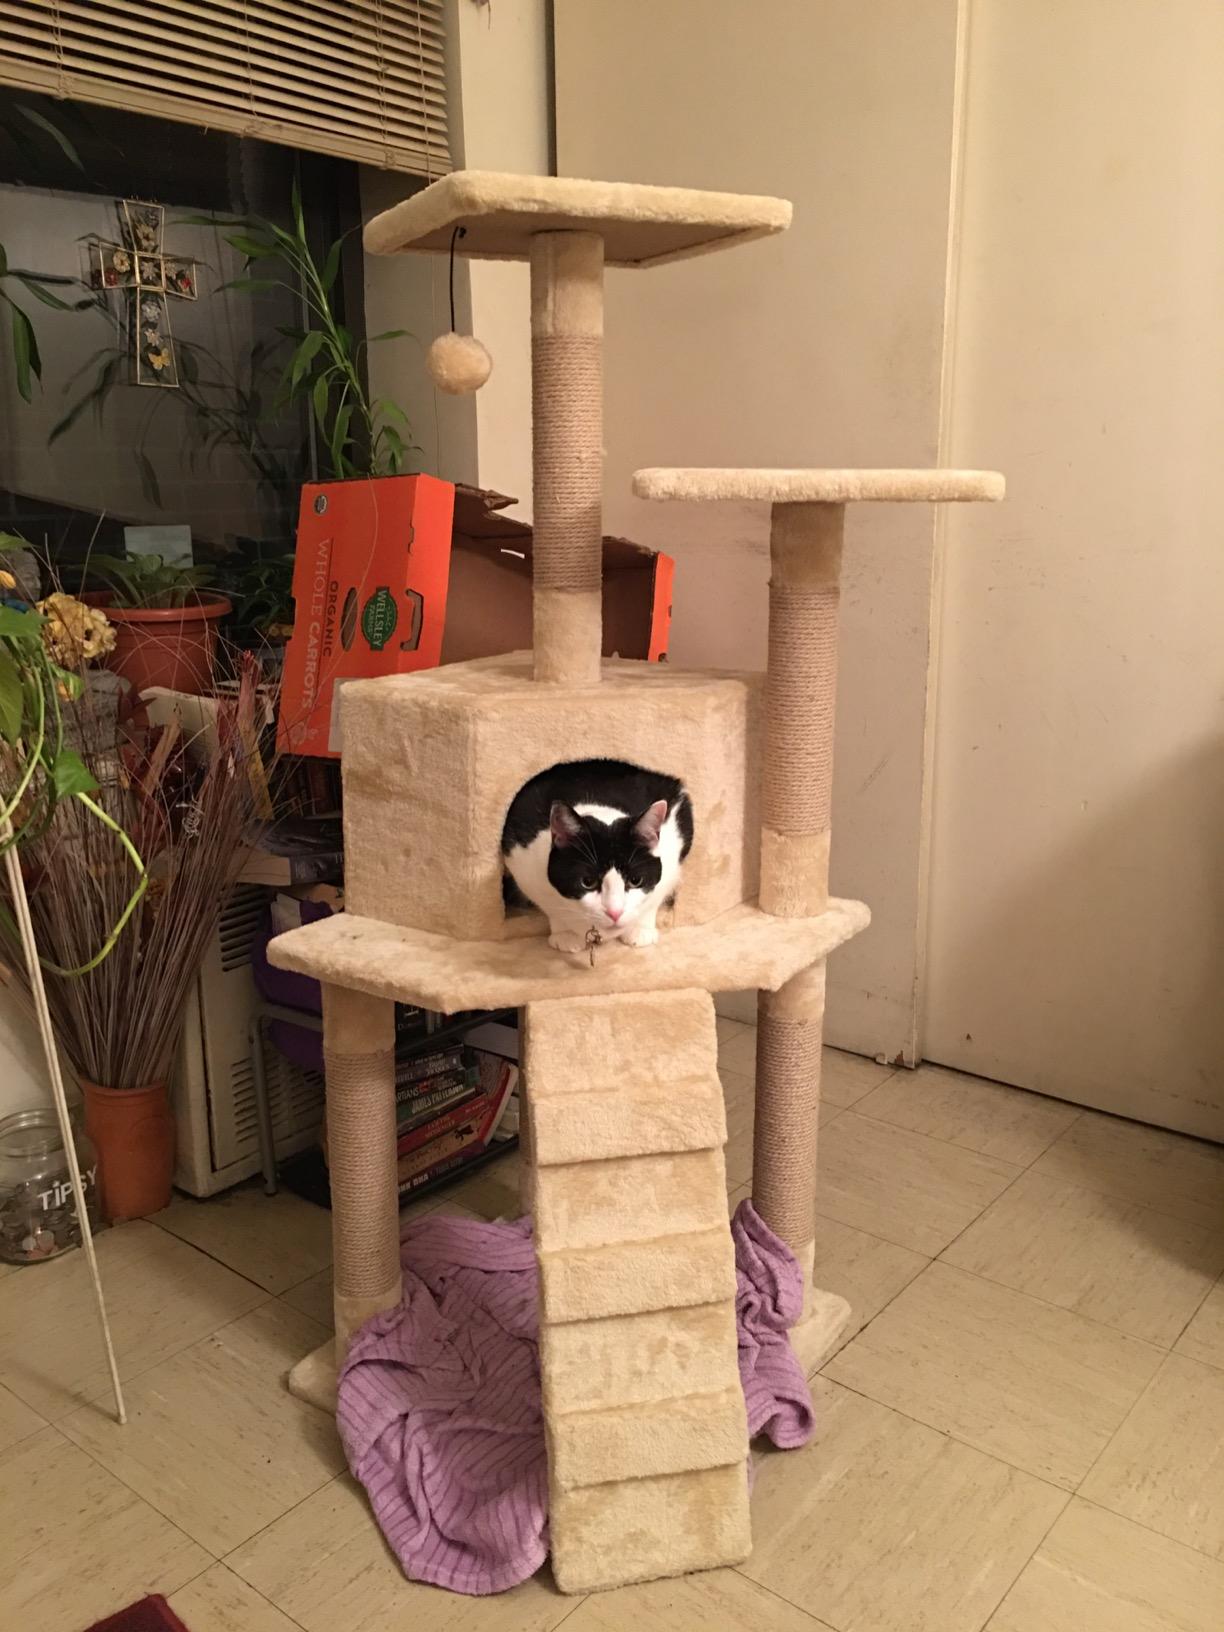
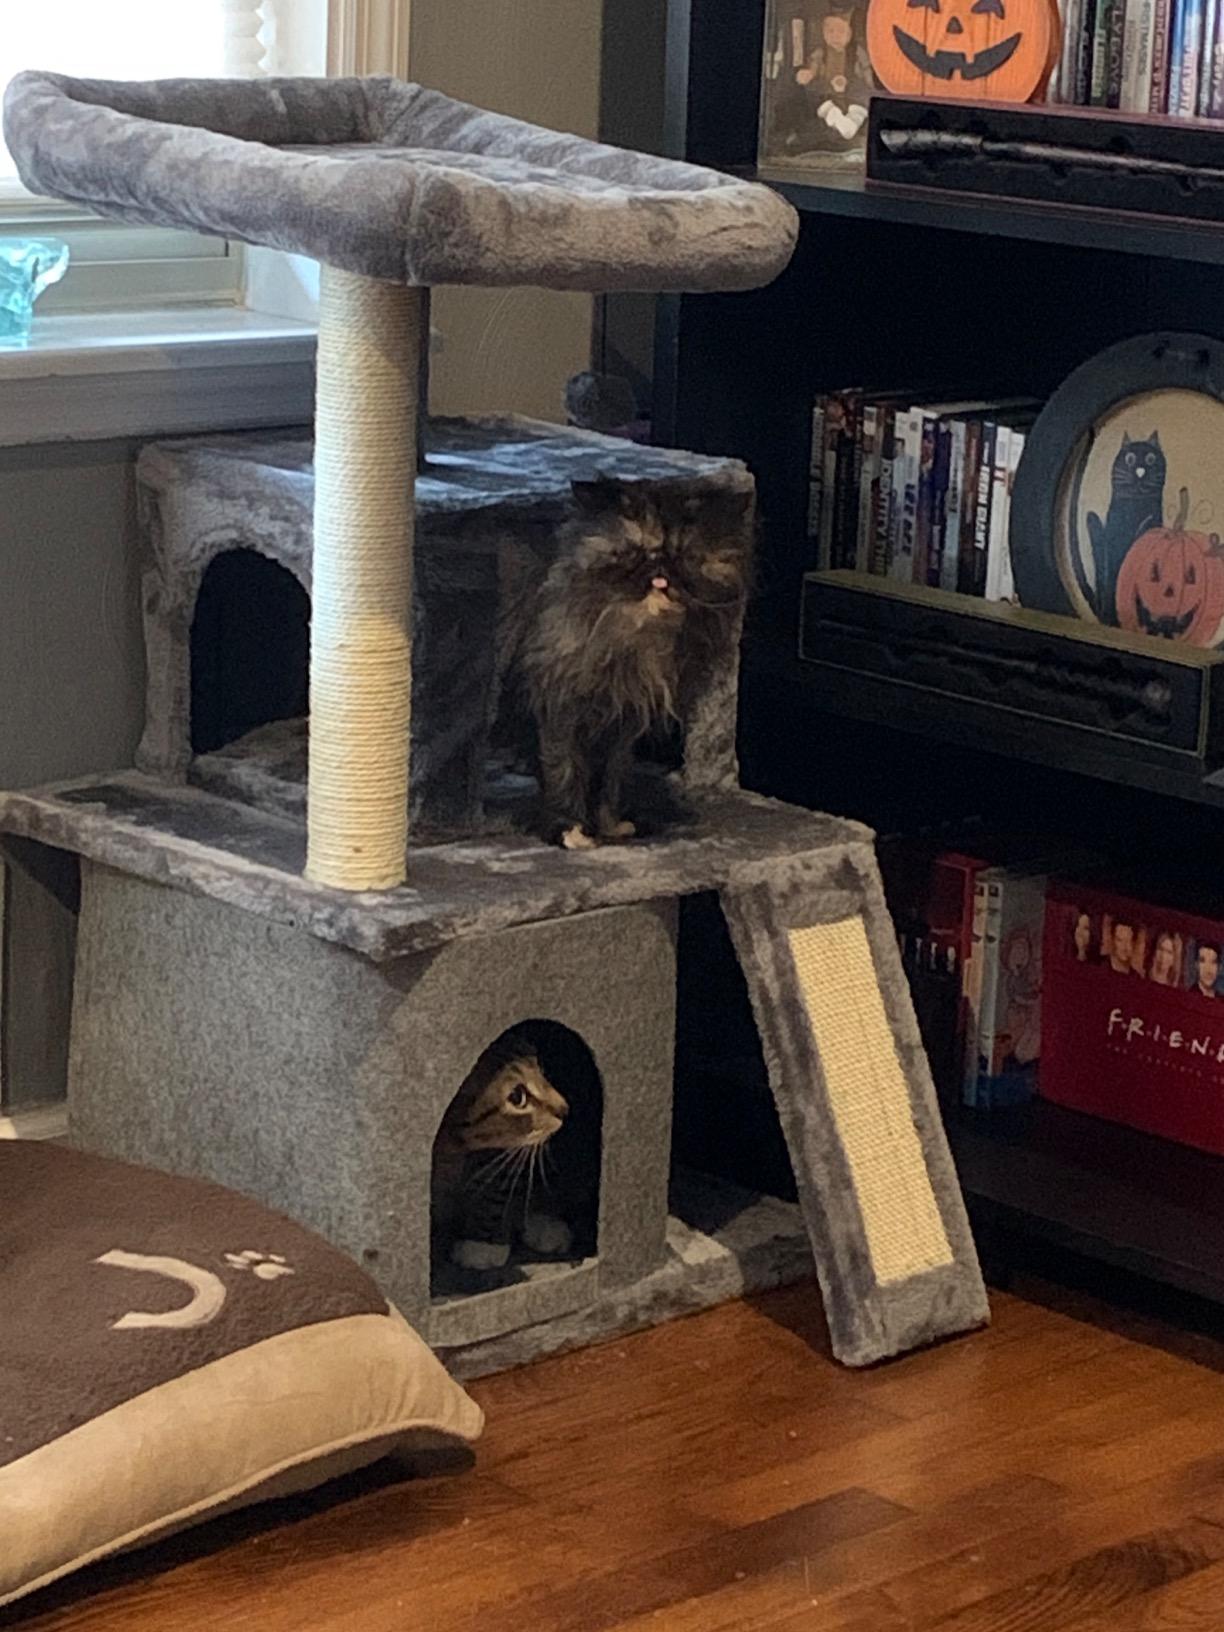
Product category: items_cat tree
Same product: no